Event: Nepal Earthquake
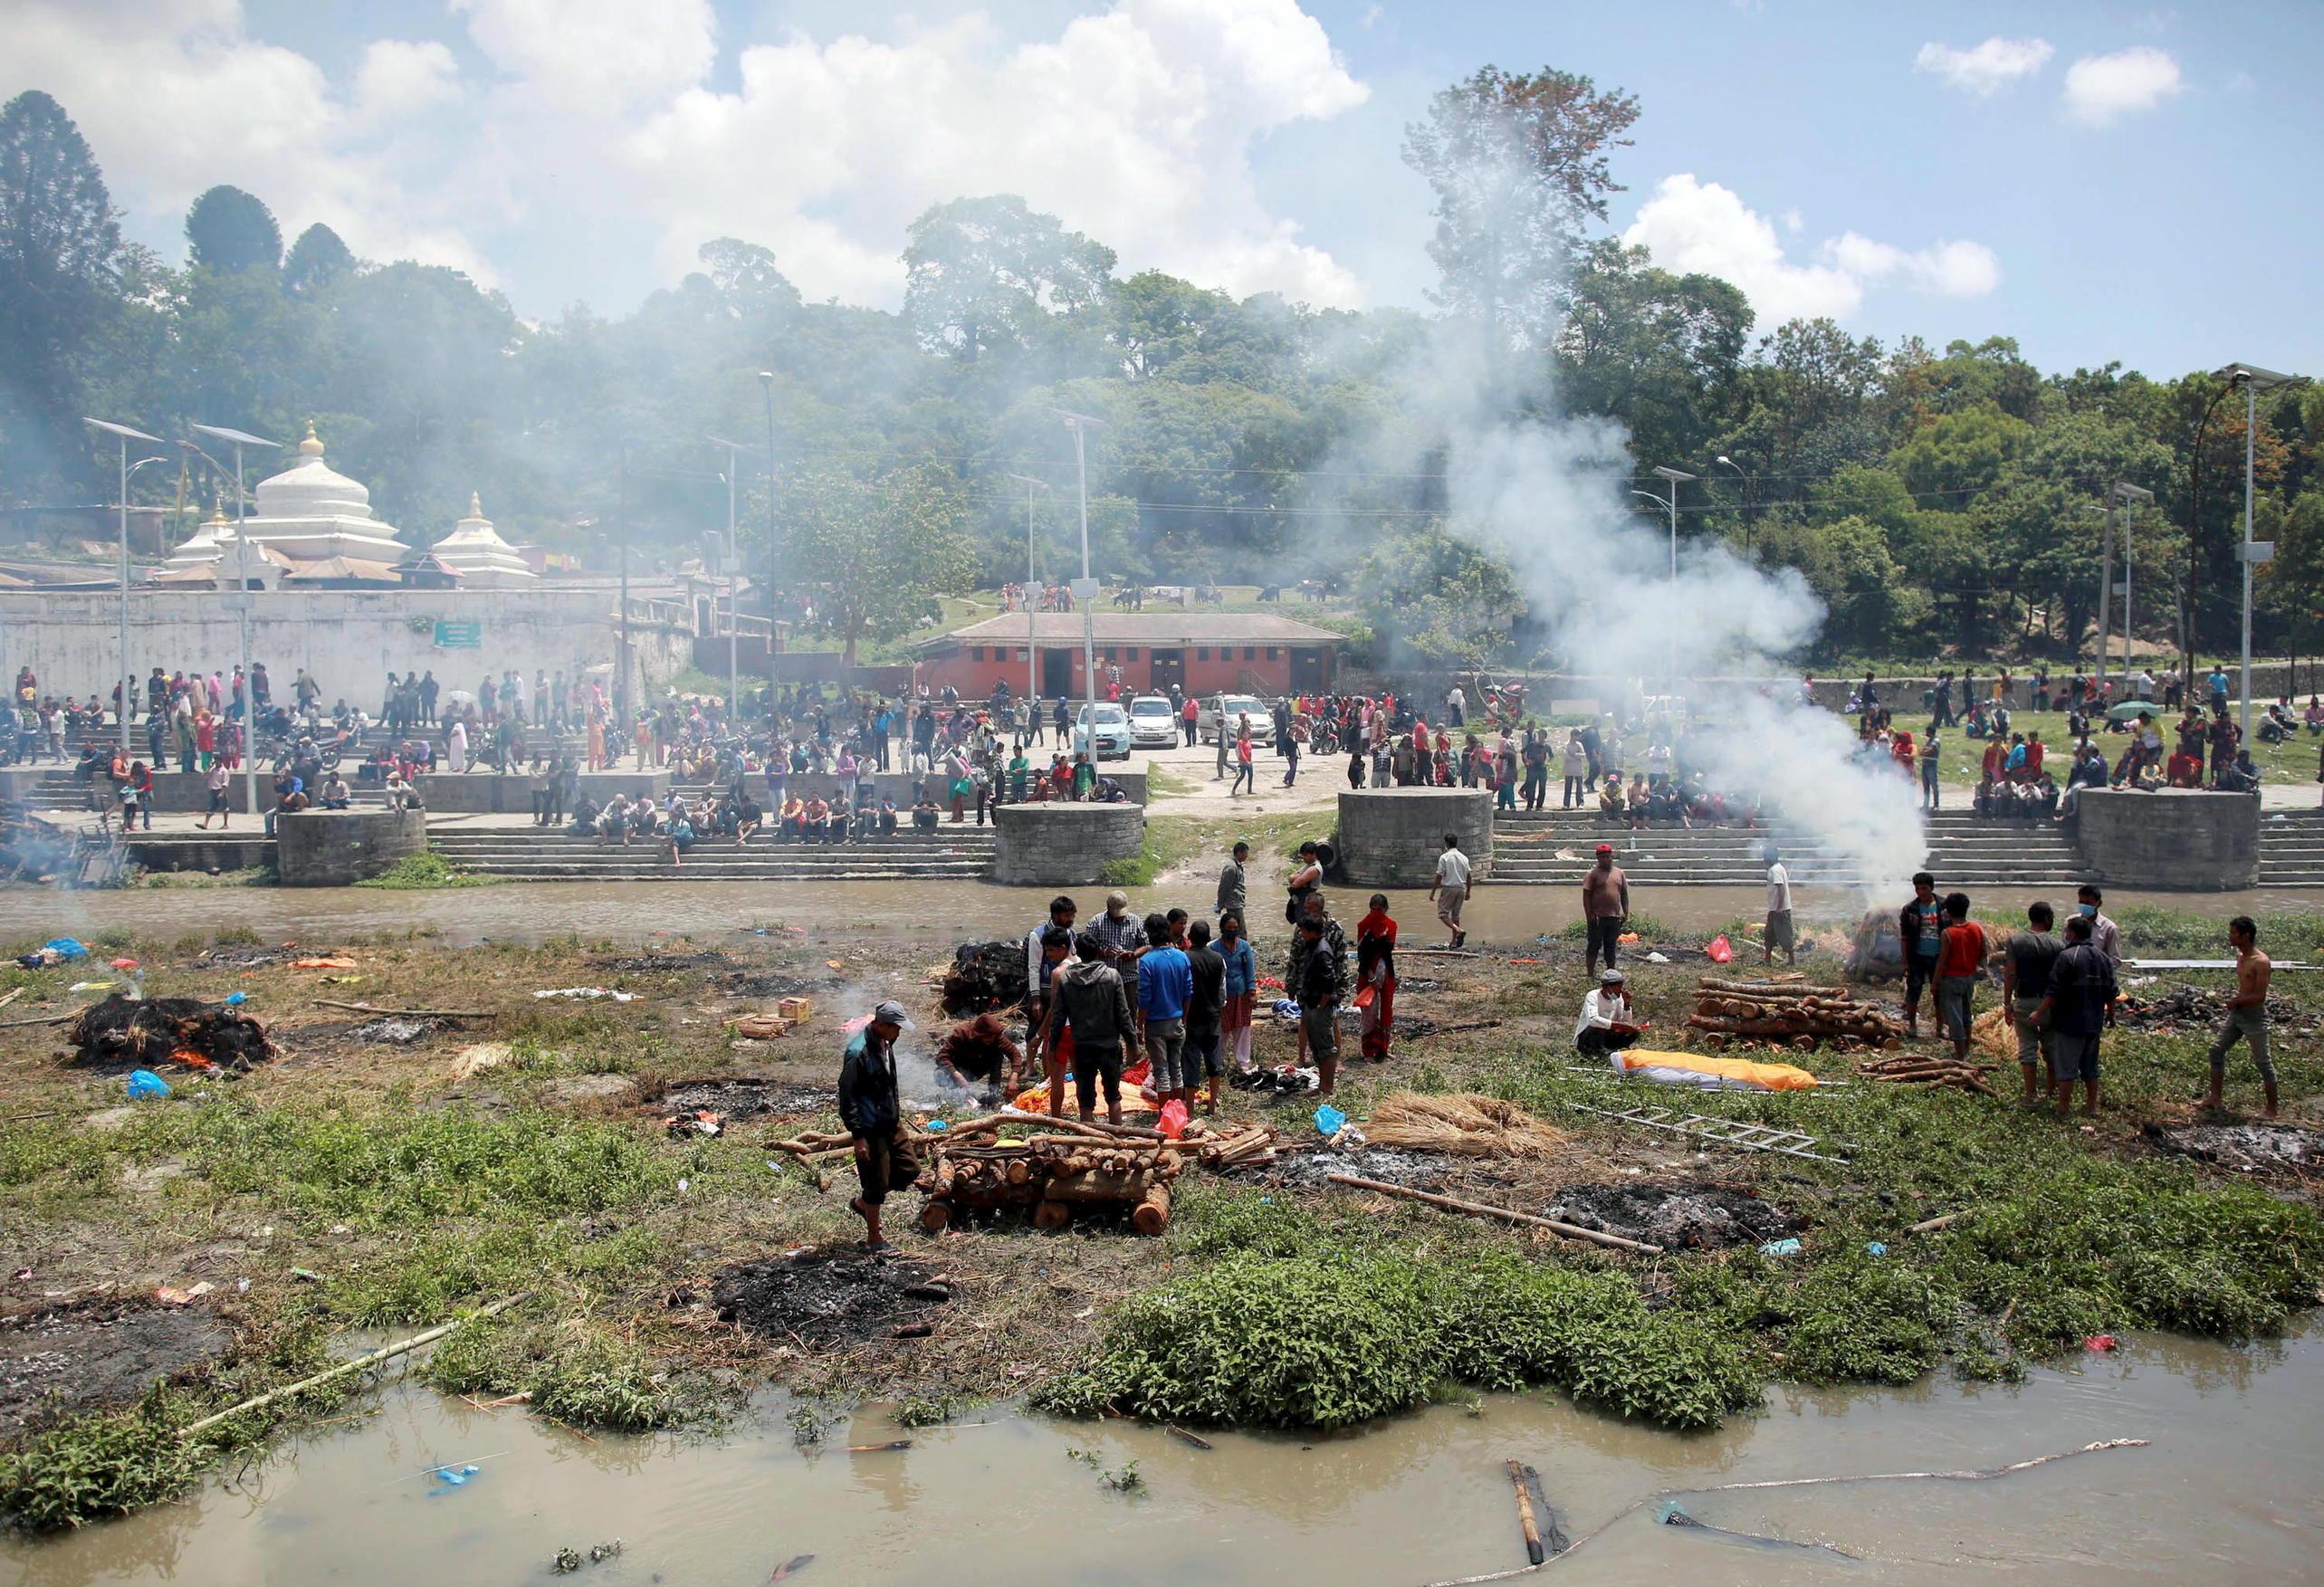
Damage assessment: no_damage